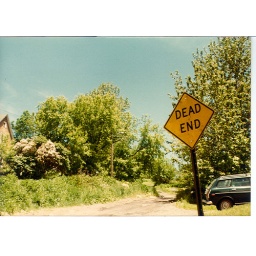
The road to Scotts place on the hill in Duluth - his house visible to the left.